Jiddat al-Harasis

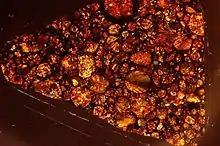
A thin section of a meteorite found in the Jiddat al-Harasis

Oman is one of the rare places on Earth where a number of lunar meteorites have been found. The largest strewn field of meteorites in the country is situated in Jiddat al-Harasis. According to the Meteoritical Bulletin of the International Society for Meteorites and Planetary Science there are 3,116 recorded meteorites from Oman out of which 1,385 are in Jiddat al-Harasis area; 41 approved meteorites are classified as lunar meteorites. The Jiddat al-Harasis 348 sample found in 2006, was recovered at Al Wusta in Jiddat weighing 18.4 g, a lunar feldspathic fragmental breccia. It is described as a "complete stone with no remaining fusion crust". The fragments of Martian meteorite Jiddat al-Harasis 479 are embedded in the Swiss Louis Moinet Meteoris wristwatches.